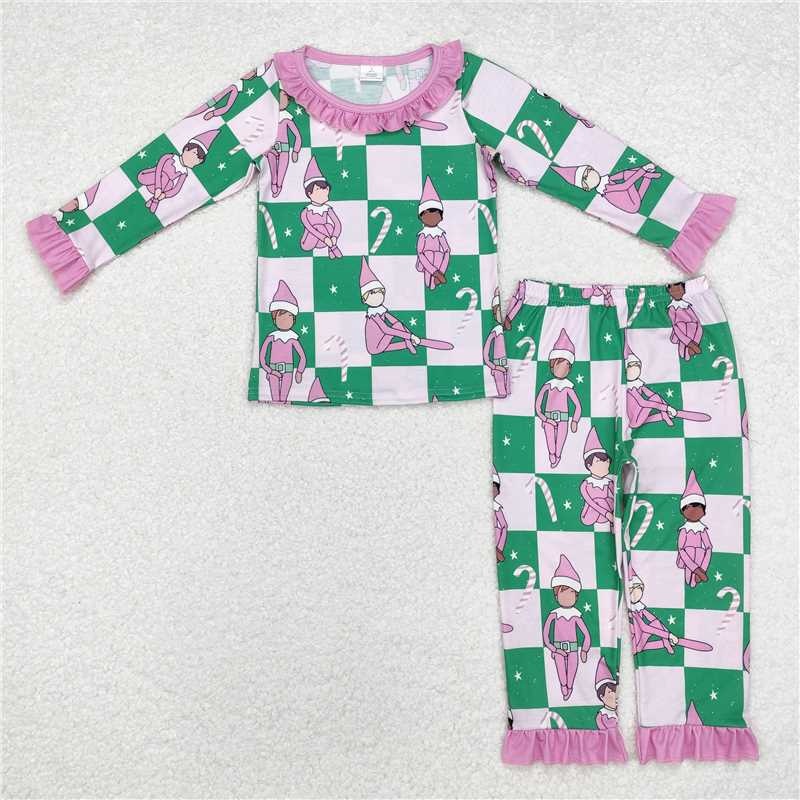
GLP1843 Baby Girls Pink Christmas Shelf Top Pants Pajamas Bamboo Clothes Set
Brand: Jojo-001
Material: Spandex&Cotton Size:3/6M-14/16T Delivery Time:7-10 days Feature:Eco-friendly,Anti-pilling,other Design: Casual Outfit
Category: Apparel & Accessories > Clothing > Baby & Toddler Clothing > Baby & Toddler Sleepwear